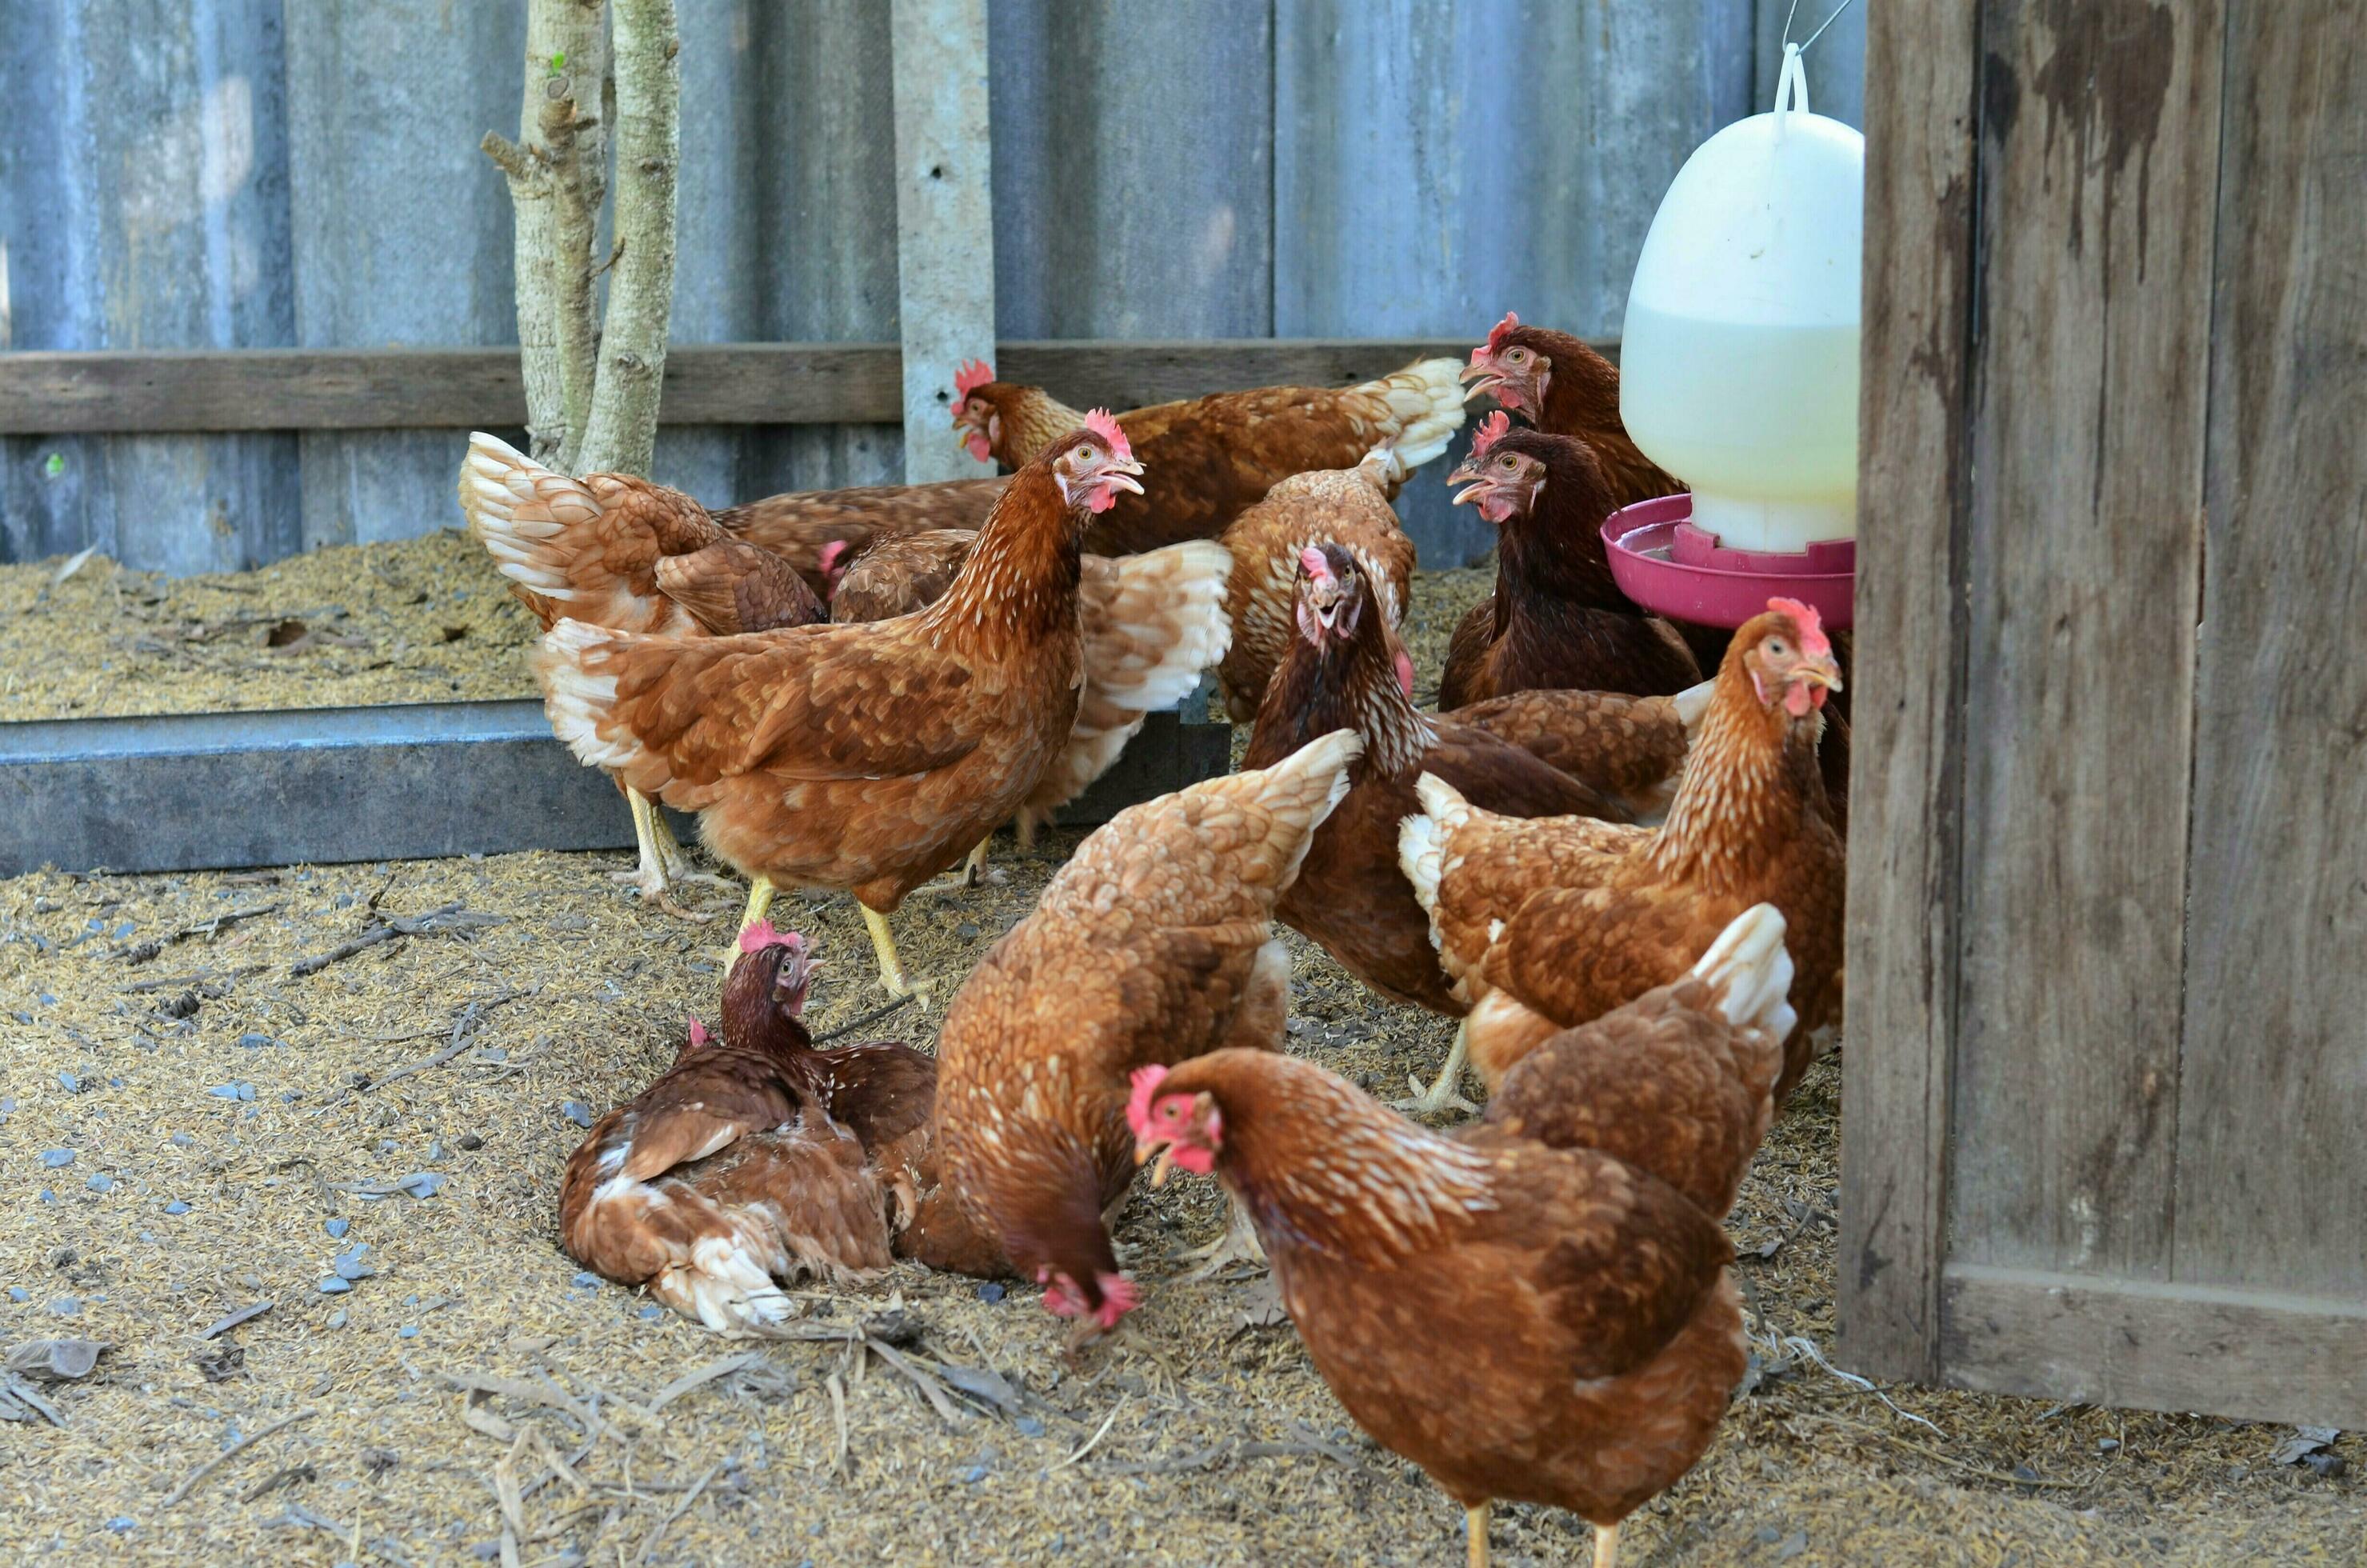
Banda lililo na kuku wenye rangi ya kahawia, wakiwa wamesimama, pembeni yao kuna chombo chenye rangi nyeupe na mfuniko mwekundu kwa ajili ya kuwekea maji ya kuku hao.